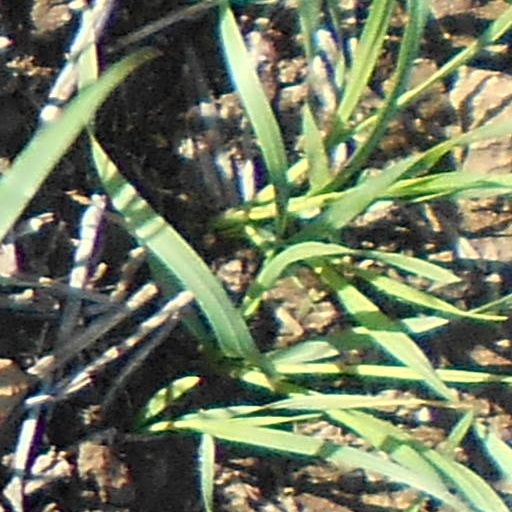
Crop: wheat